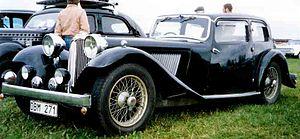
La SS1 ou Jaguar SS1 est un modèle d'automobile du constructeur britannique SS Cars Ltd construite entre 1932 et 1936.